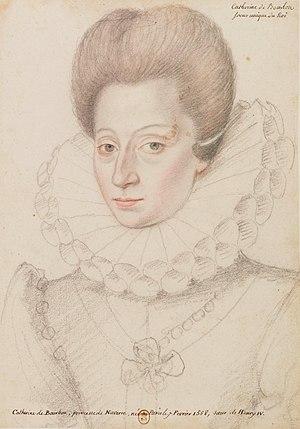
Portrait au crayon de Catherine de Bourbon (1558-1604), princesse de France et de Navarre, duchesse de Bar. Recueil. Portraits dessinés de la Cour de France, Planche 3.
Catherine de Bourbon, infante de Navarre, née à Paris le 7 février 1559, morte à Nancy le 13 février 1604, fut duchesse d'Albret, comtesse d'Armagnac et comtesse de Périgord. Sœur d’Henri IV, elle était fille d'Antoine de Bourbon et de Jeanne d'Albret, reine de Navarre. Elle fut mariée tardivement à Henri de Lorraine mais n'eut pas d'enfant.
« Comte de Périgord » est un titre de noblesse dans la pairie de France, d'abord créé pour Émenon, qui était déjà comte de Poitiers et d'Angoulême. Le titre a été très probablement décerné à Émenon en 845 par Pépin Iᵉʳ d'Aquitaine comme une récompense pour leur combat commun contre Louis le Pieux. Le titre prend son nom du Périgord, et le siège historique des comtes de Périgord était Périgueux.
Le château de Pau est un château défensif et de plaisance situé à Pau, chef-lieu du département français des Pyrénées-Atlantiques en région Nouvelle-Aquitaine. Sa construction s'étale du XIIᵉ au XIXᵉ siècle et il est classé monument historique en 1840. Il accueille depuis 1927 le musée national du château de Pau, consacré à la mémoire et au règne du roi de France et de Navarre Henri IV, né en 1553 au château.